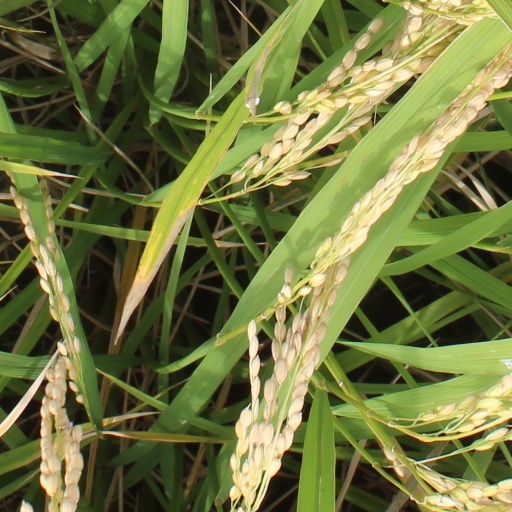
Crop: rice